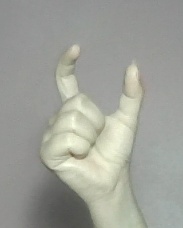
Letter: nun